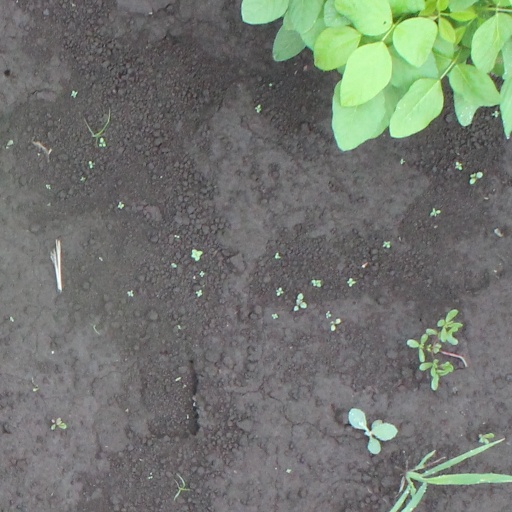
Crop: soybean